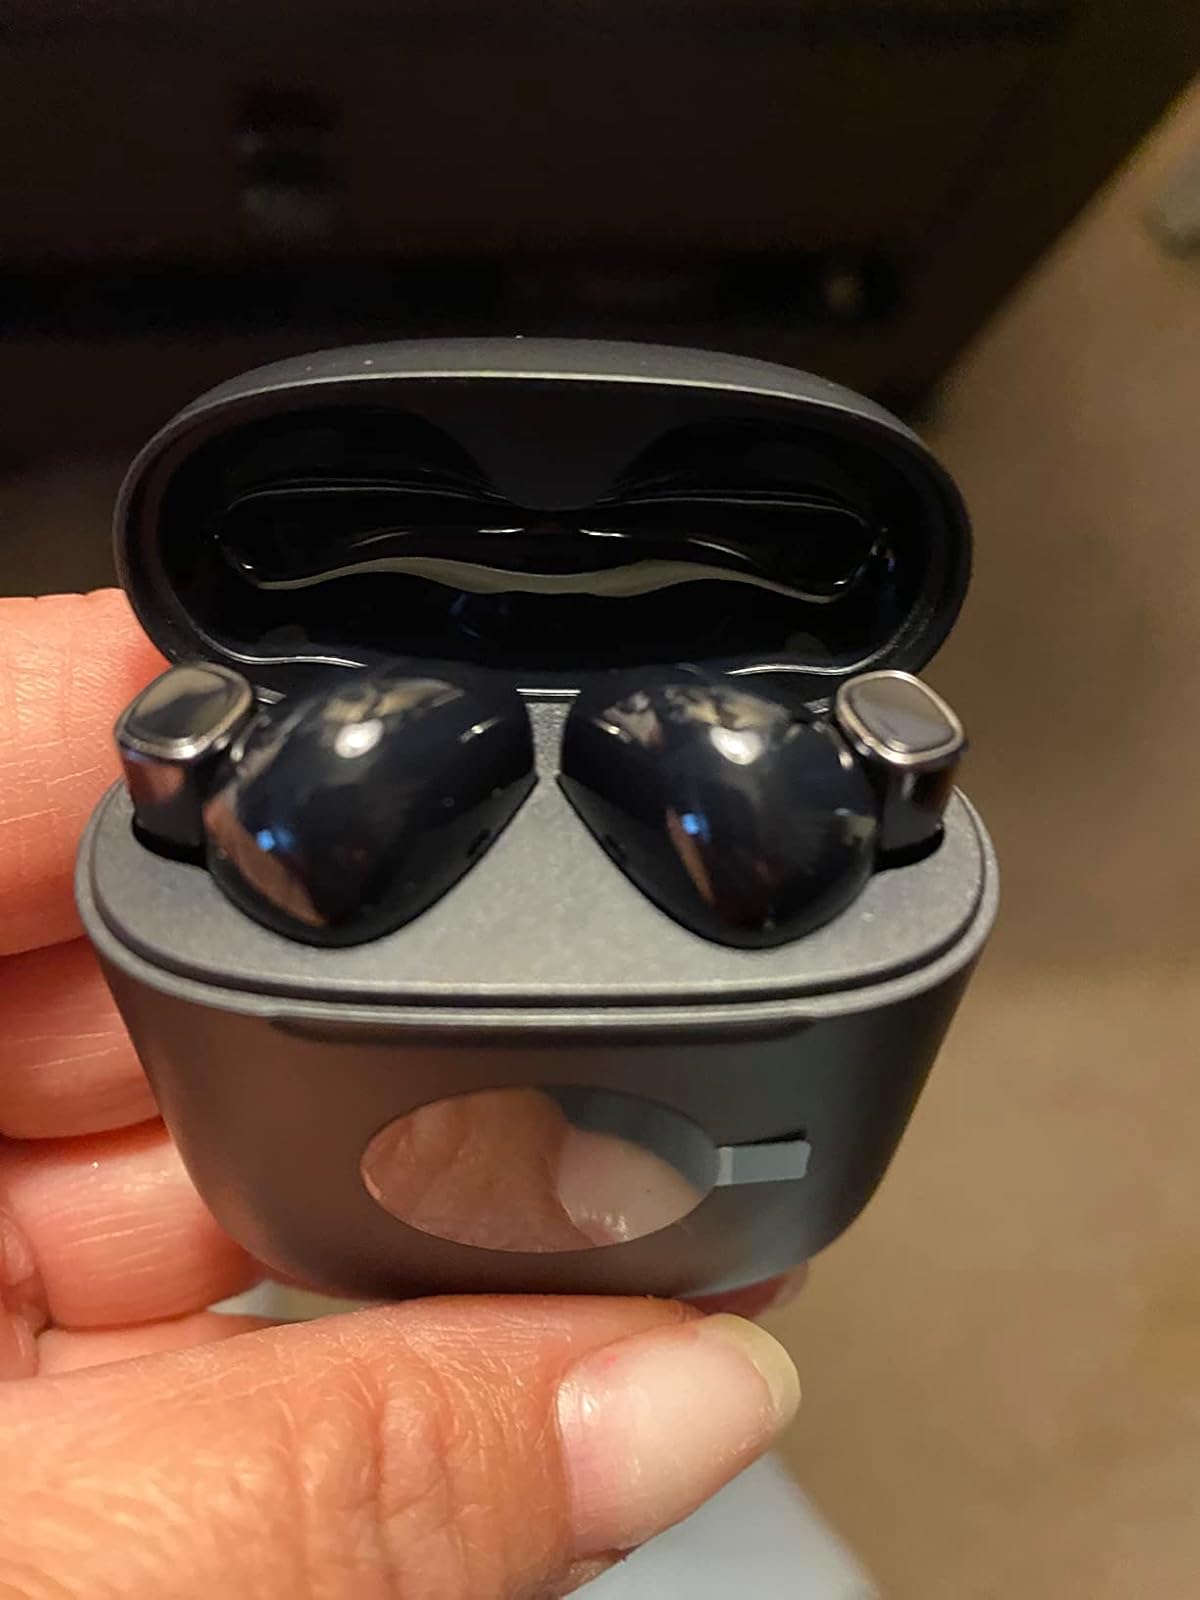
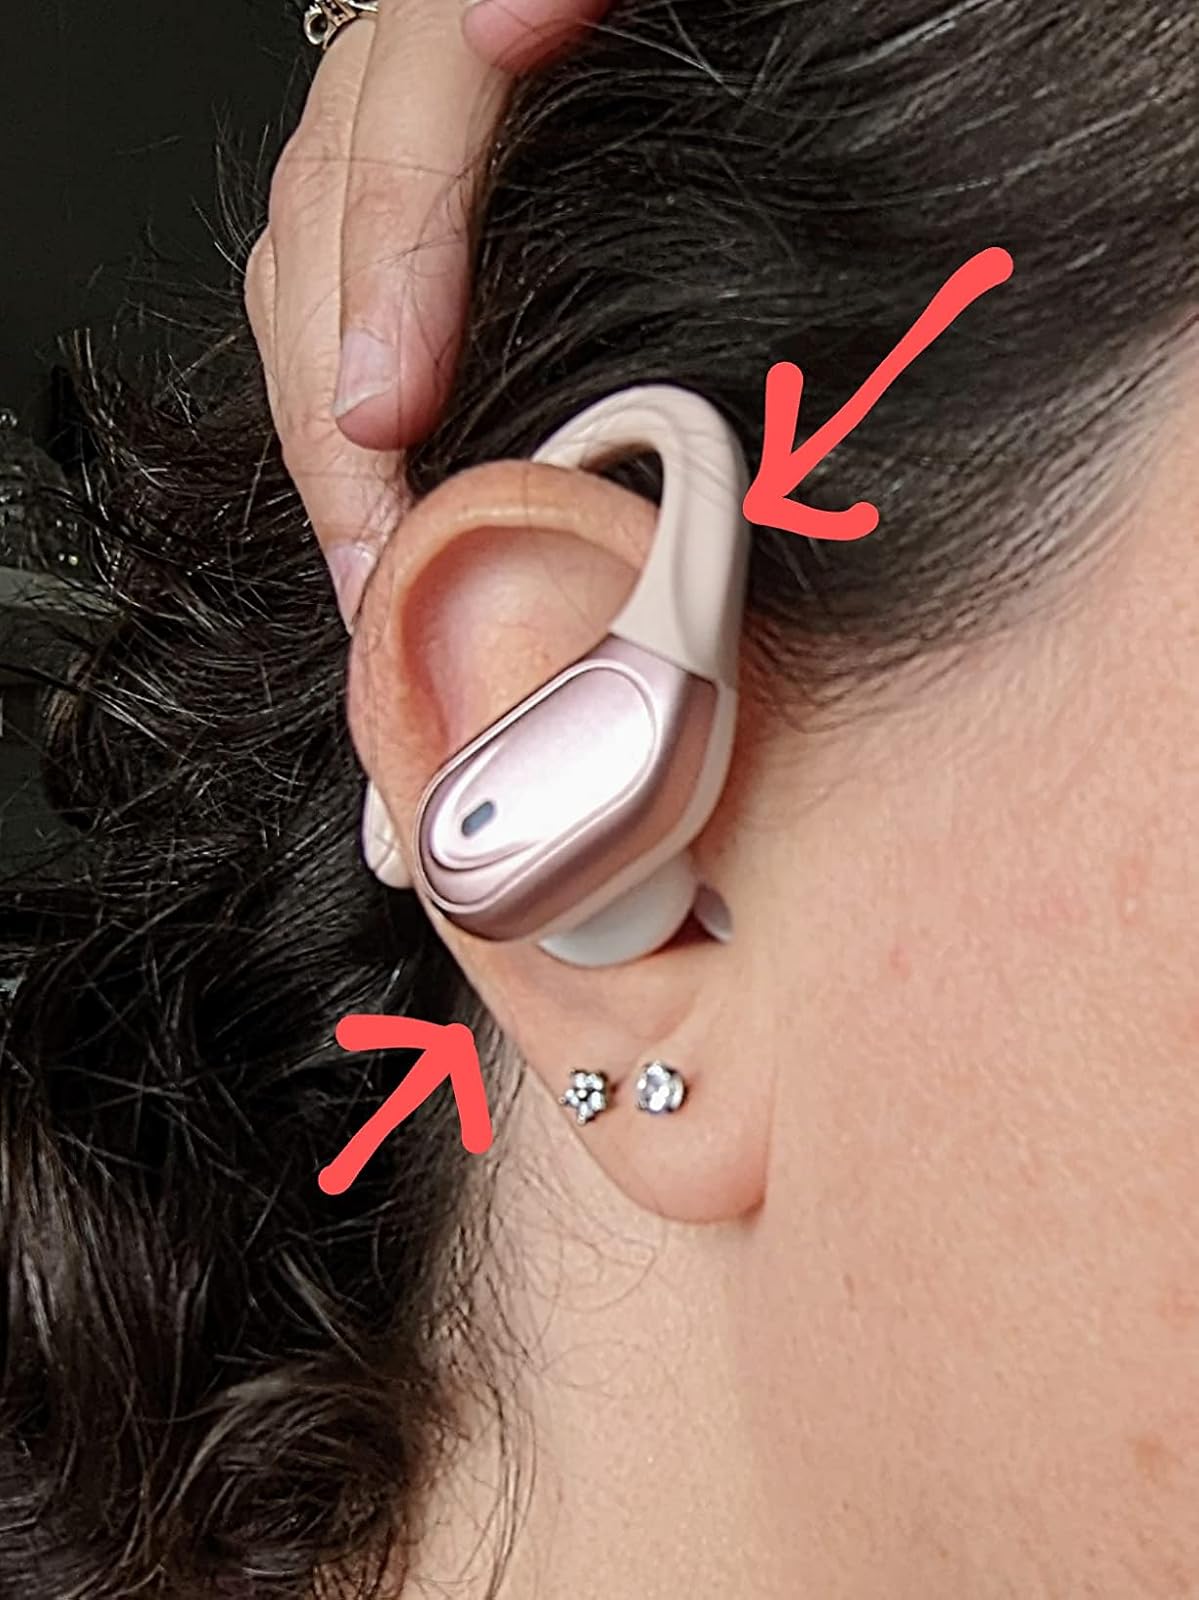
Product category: earbuds
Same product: no